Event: Nepal Earthquake
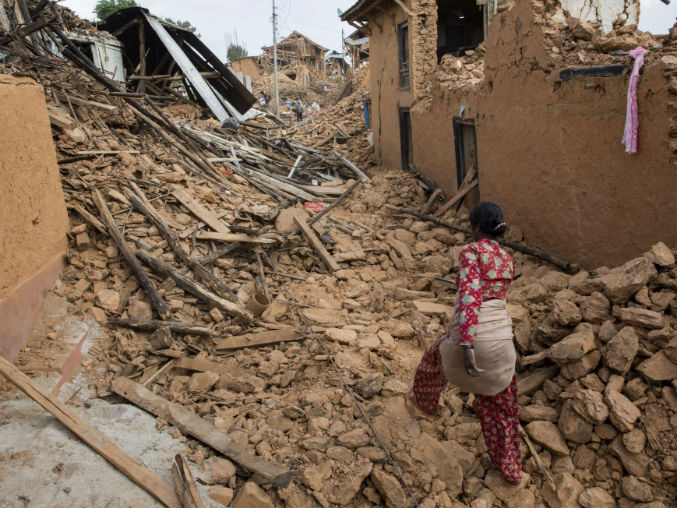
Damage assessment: damage